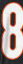
Number: 8